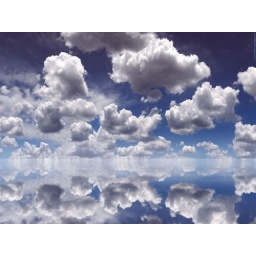
clouds over water